History of Croatia

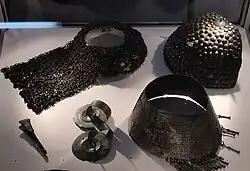
Iapodian headwear and other material culture from Gacka valley, Croatia.

Greek author Hecataeus of Miletus mentions that around 500 BC, the Eastern Adriatic region was inhabited by local tribes such as Histrians, Liburnians, and Illyrians. Greek colonization saw settlers establish communities on of Issa (Vis), Korkyra Melaina (Korčula) and Pharos (Starigrad on Hvar) islands as well as trading outposts of Tragurion (Trogir) and Epetion (Stobreč). Somewhere in 3rd century by, Greek colony of Issa formed an alliance with then emerging Roman Republic. As Isseian maritime trade became affected by Illyrian pirating activities, they asked for Roman intervention against the Illyrian kingdom, leading to the First Illyrian War in 229. BC and beginning of Roman expansion on the Eastern Adriatic.